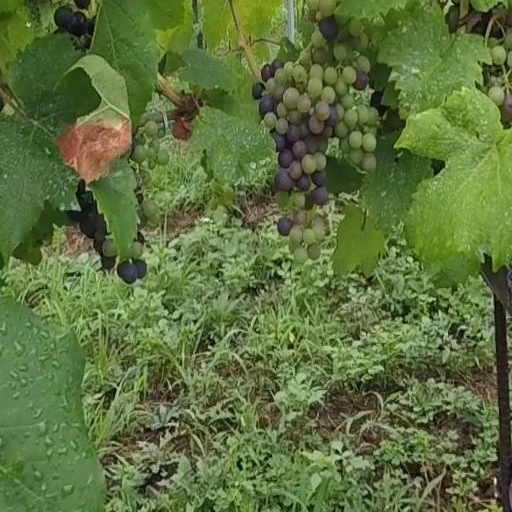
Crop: grape